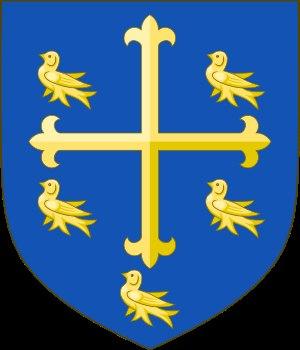
Edmond, parfois appelé « Edmond II » pour le distinguer d'un autre Edmond, est roi d'Angleterre du 23 avril 1016 à sa mort, sept mois plus tard. Son court règne est tout entier occupé par l'invasion du Danois Knut le Grand, qui revendique le trône d'Angleterre. Malgré la résistance d'Edmond, qui lui vaut le surnom de « Côte-de-Fer », Knut le vainc et l'oblige à partager son royaume. Edmond meurt avant la fin de l'année, permettant à Knut de devenir seul roi d'Angleterre.
Édouard le Confesseur est un prince de la maison de Wessex né vers 1004 et mort le 5 janvier 1066. Fils du roi Æthelred le Malavisé, il règne sur le royaume d'Angleterre de 1042 à sa mort. Sa succession contestée est à l'origine de la conquête normande de l'Angleterre par Guillaume le Conquérant quelques mois après sa mort.